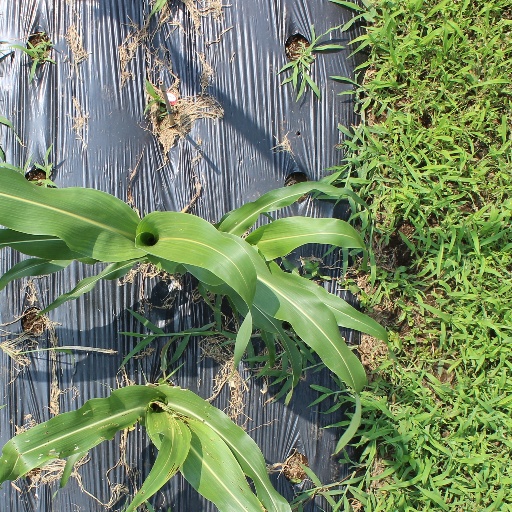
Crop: sorghum